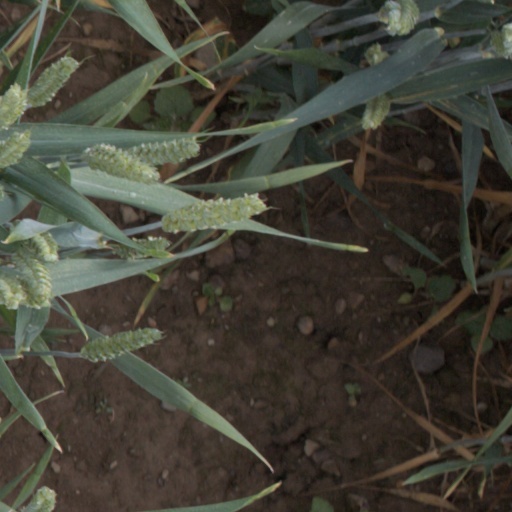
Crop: wheat